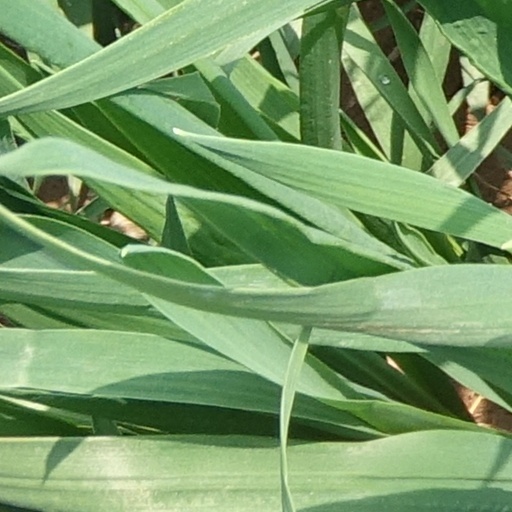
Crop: wheat